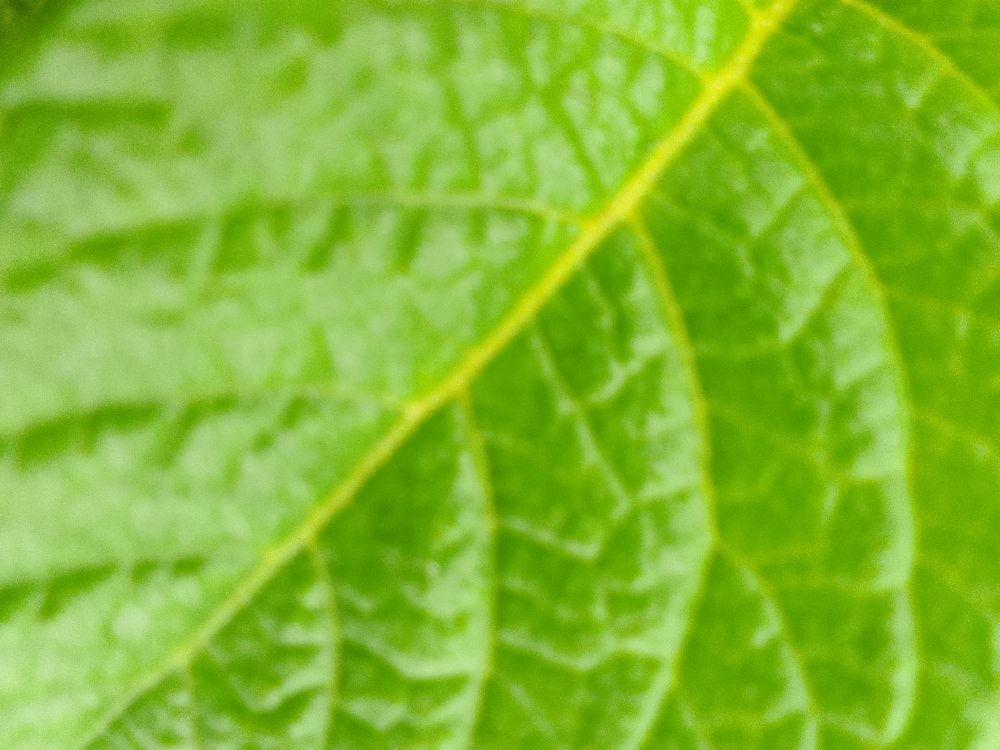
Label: Healthy